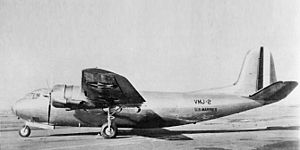
Douglas DC-5 / Historie
U.S. Marine Corps Douglas R3D-2
Douglas DC-5, den mindst kendte i den berømte DC-serie af passagerfly, var et propelfly med 2 motorer og mellem 16 og 22 siddepladser. Det var beregnet til kortere ruter end DC-3 eller DC-4. Da flyet blev indsat i tjeneste i 1940 annullerede mange flyselskaber deres ordrer, og derfor blev kun 5 DC-5 til civilt brug bygget. Douglas Aircraft Company var på dette tidspunkt ved at omstille produktionen til krigsmateriel, men kun et begrænset antal militære udgaver af DC-5 blev færdiggjort.